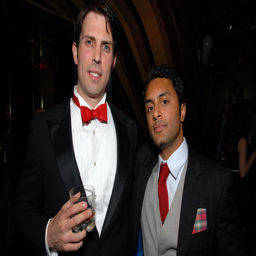
Two men who are standing next to each other wearing suits.
Two men dressed in tux's posing for the camerea .
Two person in formal dress,one in red tie other in red bow are standing.
Two men standing next to each other wearing red ties.
Two men wearing black suits and red ties posing for a picture.